Alexei Petrovich, Tsarevich of Russia

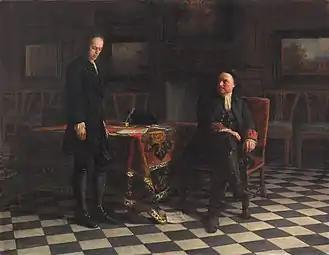
"Peter the Great Interrogating the Tsarevich Alexei Petrovich at Peterhof," by Nikolai Ge, 1871, Tretyakov Gallery, Moscow

In 1708, Peter sent Alexei to Smolensk to collect supplies and recruits, and after that to Moscow to fortify it against Charles XII of Sweden during the Swedish invasion of Russia. At the end of 1709, Alexei went to Dresden for one year, where he completed lessons in French, German, mathematics and fortifications.